Hard money (policy)

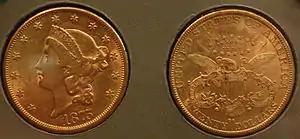
The 1875-CC Liberty Head design

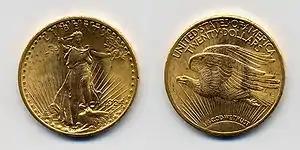
The 1924 Double eagle, Saint Gaudens' design

Hard money policies support a specie standard, usually gold or silver, typically implemented with representative money.